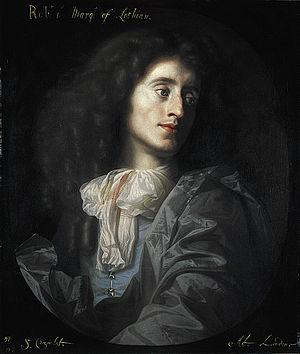
Robert Kerr, 1ᵉʳ marquis de Lothian PC, connu comme le 4e comte de Lothian de 1675 à 1701, fut un noble écossais. Il a été titré Lord Kerr jusqu'en 1661 et Lord Newbattle de 1661 à 1675.